Hailemariam Desalegn

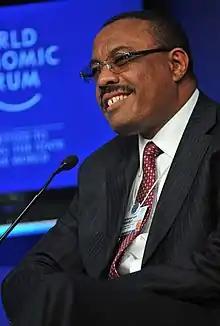
Hailemariam in Closing Plenary: Africa's Next Chapter - World Economic Forum on Africa 2011

In the late 1990s and early 2000s, he became seriously involved in politics as a member of the EPRDF (Ethiopia's ruling party) and became the deputy president of the SNNPR. He replaced Abate Kisho who was removed from power on corruption charges, but it is believed that Abate was demoted for supporting the anti-Meles Zenawi faction when the Tigrayan People's Liberation Front (the core of the EPRDF) split in 2000. Another widely accepted belief about Abate was that he was less educated and exercised poor leadership while he was in power.